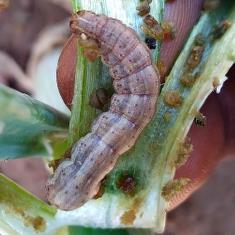
Crop: Onion
Condition: caterpillar-p